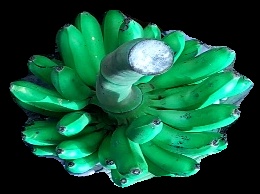
Variety: rasbale
Grade: grade1